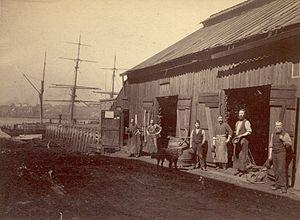
L'atelier du forgeron derrière la Douane, Saint John, N.-B., Canada. Papier albuminé monté sur carton